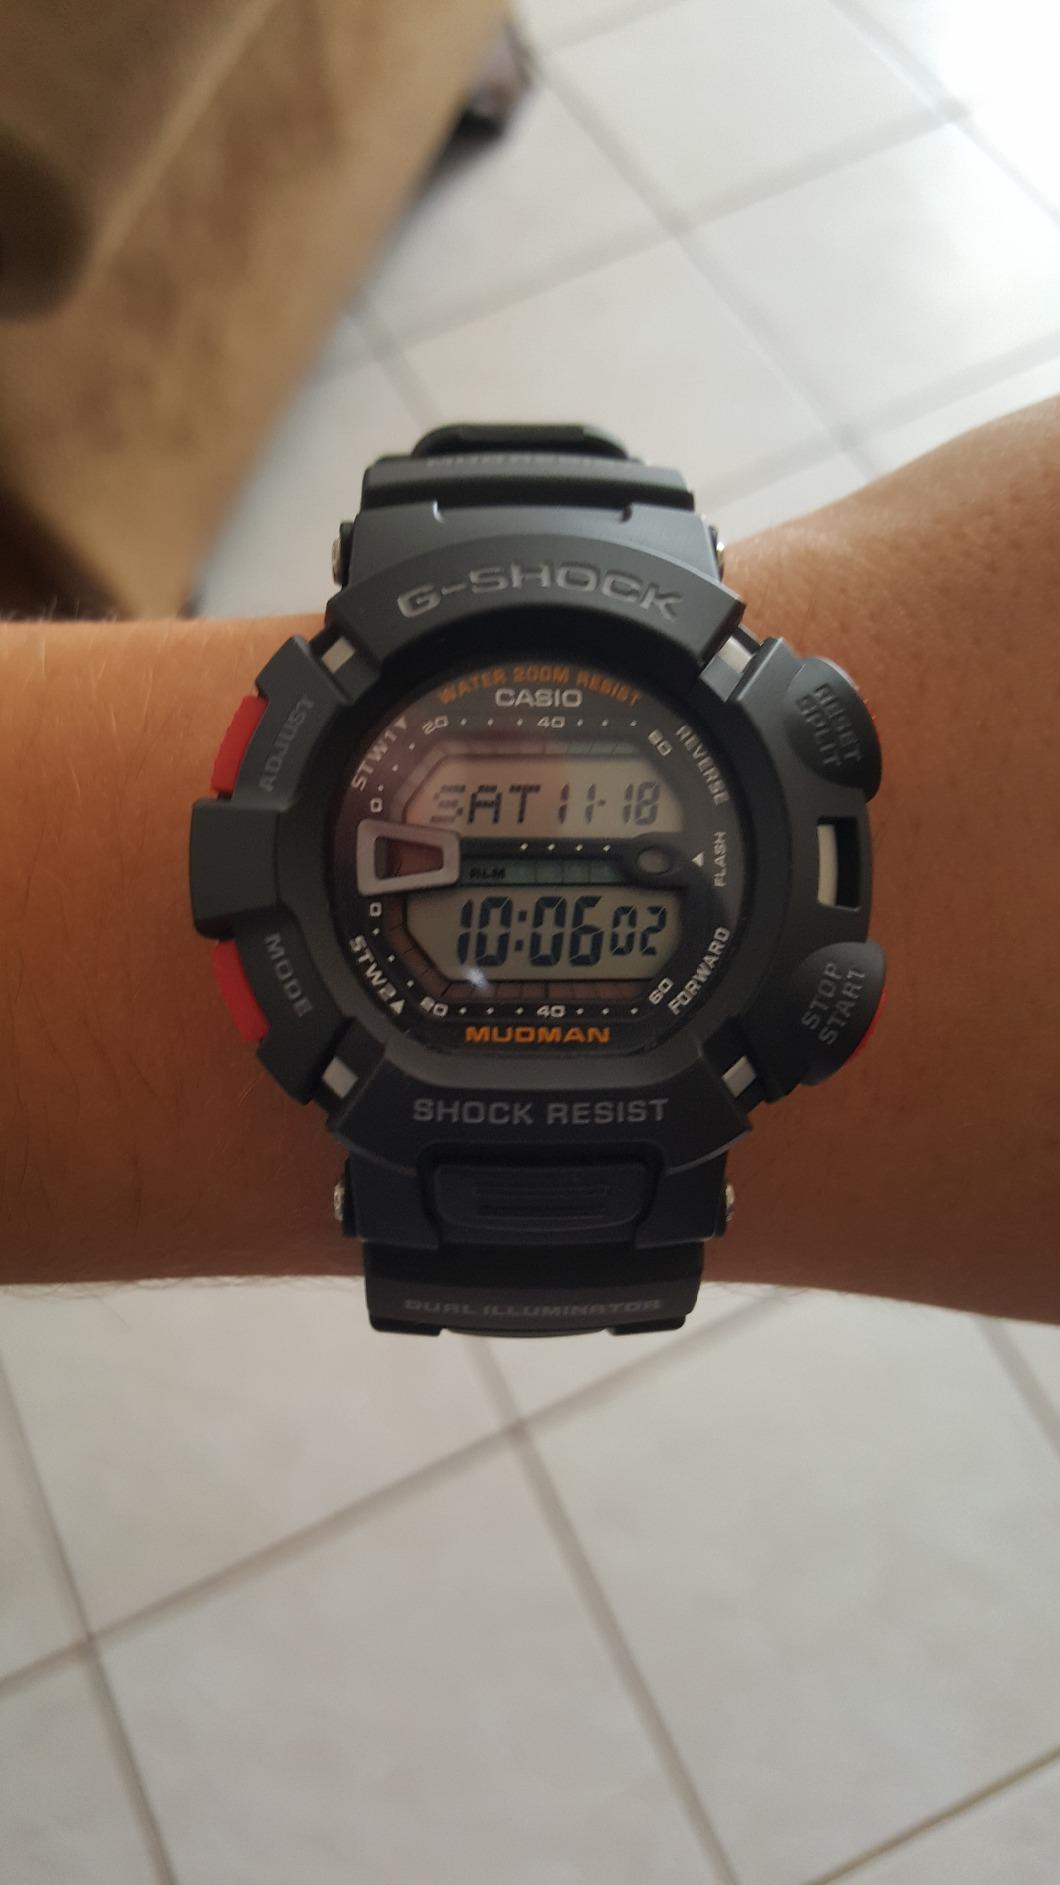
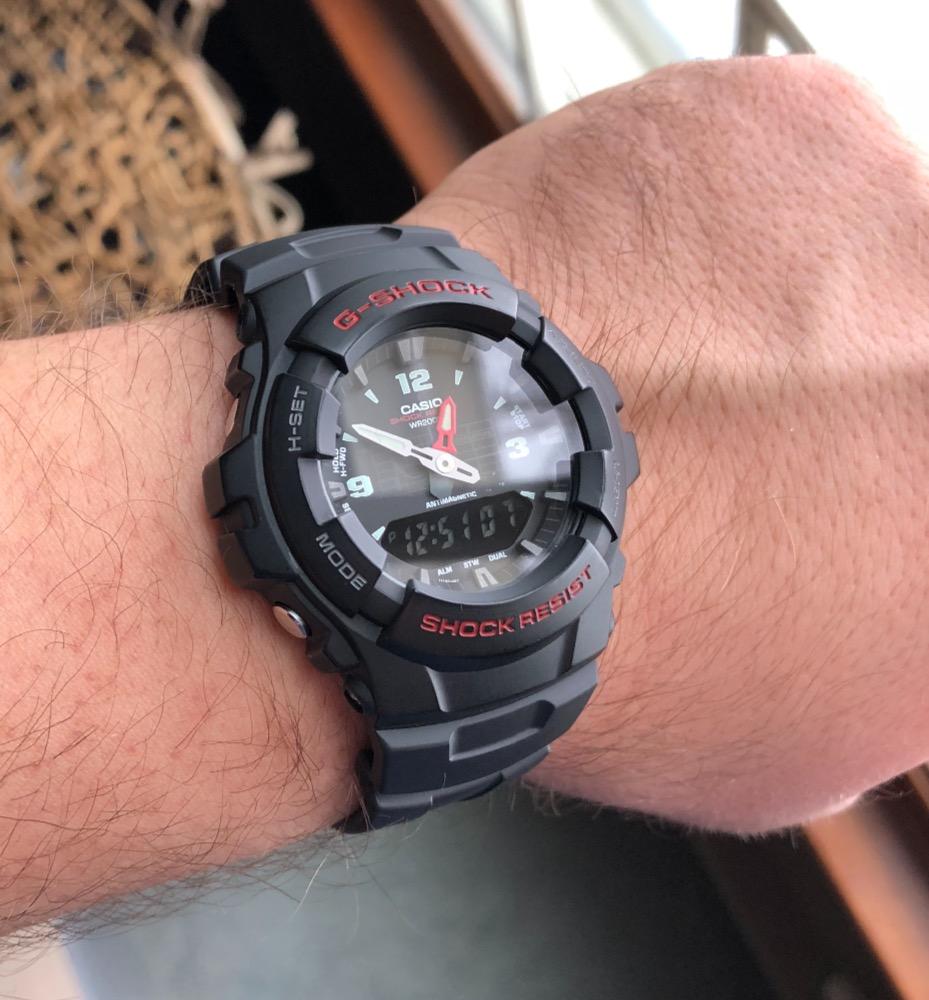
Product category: accessories_watch
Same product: no